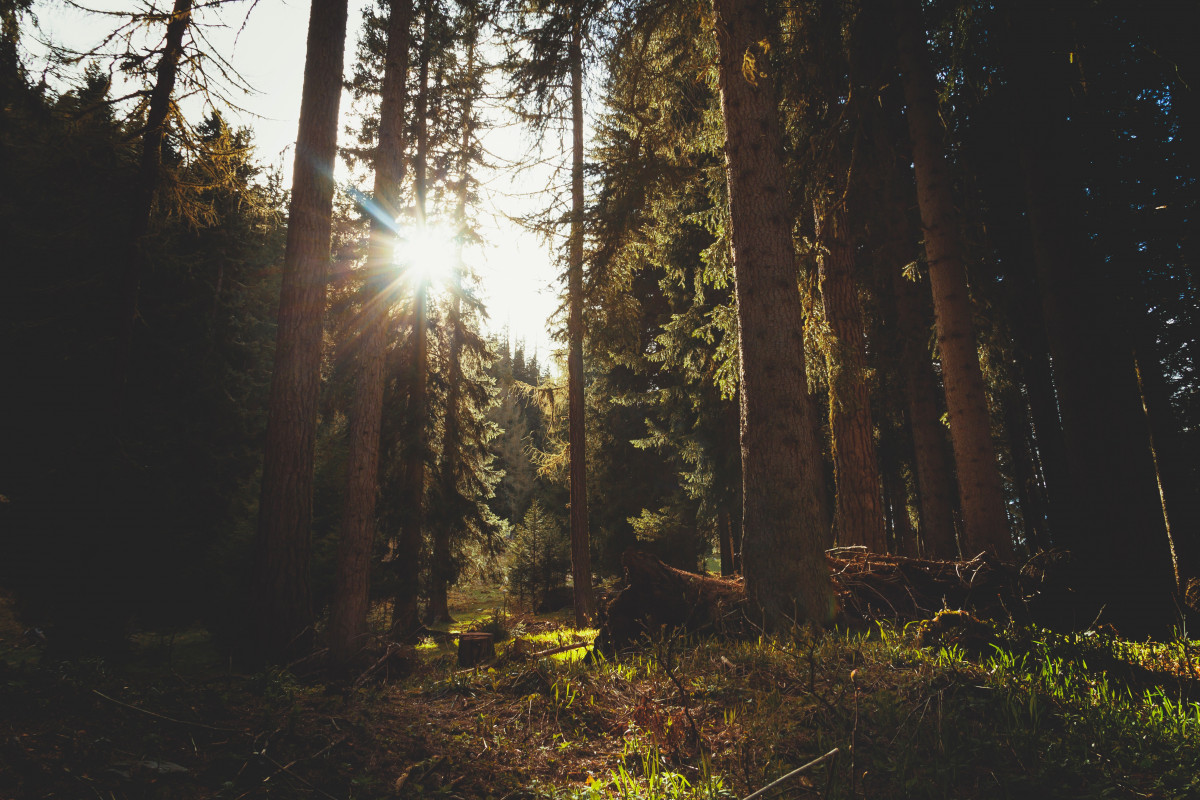
Tags: nature, forest, wilderness, branch, light, sun, night, sunlight, morning, leaf, jungle, autumn, darkness, season, woodland, habitat, ecosystem, natural environment